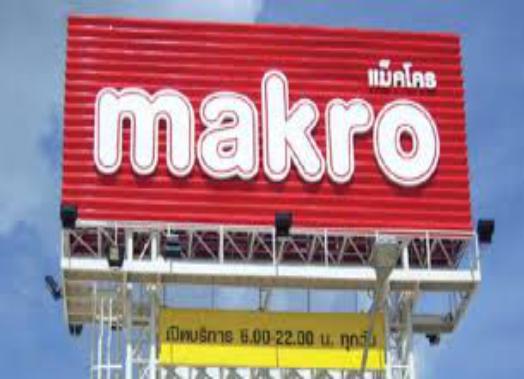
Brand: Makro
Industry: Necessities